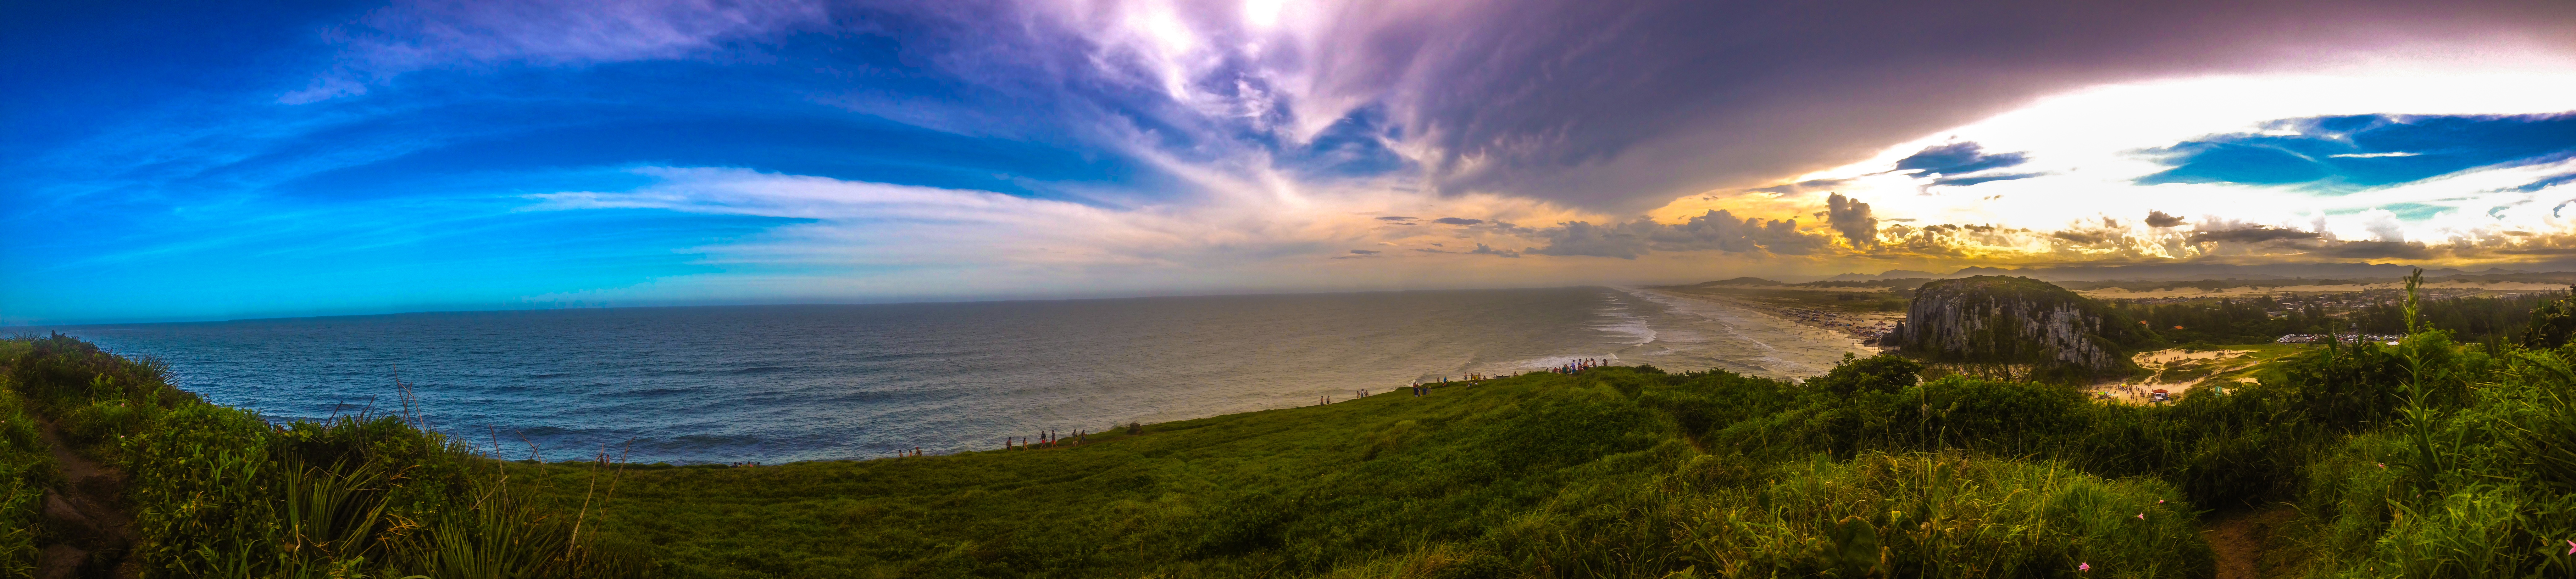
coast, horizon, cloud, atmosphere, panorama, terrain, aurora, rainbow, ecosystem, computer wallpaper